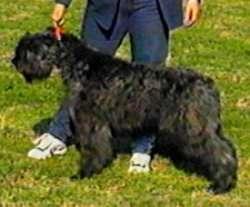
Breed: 233-n000072-Bouvier_des_Flandres